Lei Kung (character)

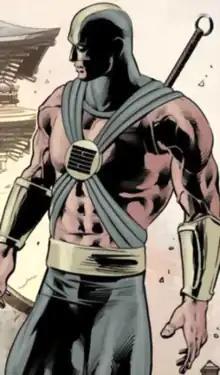
Lei Kung as depicted in "New Avengers" (vol. 2) #25 (April 2012). Art by Mike Deodato (penciler), Will Conrad (inker), and Rain Beredo (colorist).

Lei Kung the Thunderer is a fictional character appearing in American comic books published by Marvel Comics. He is a master martial artist whose pupils include his son Steel Serpent and Iron Fist.